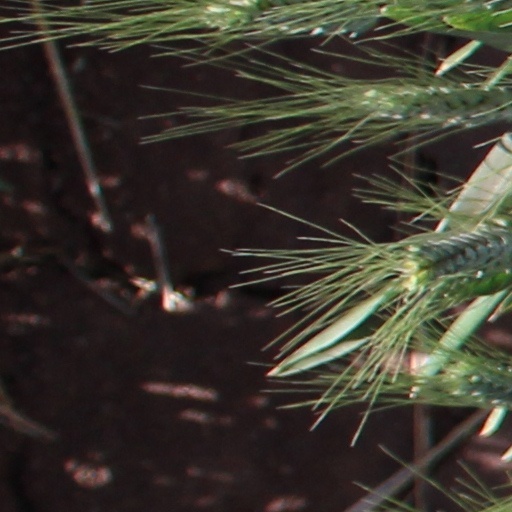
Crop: wheat